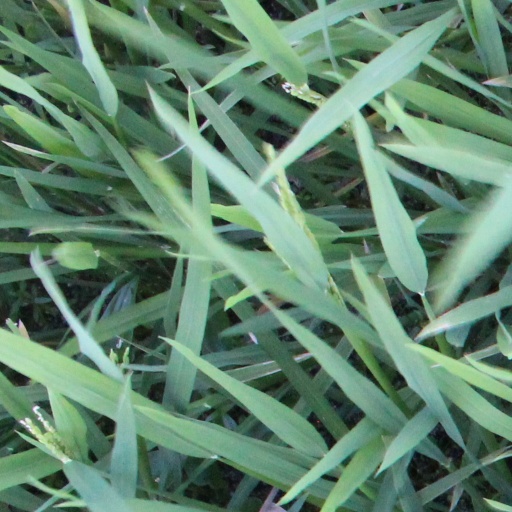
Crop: rice